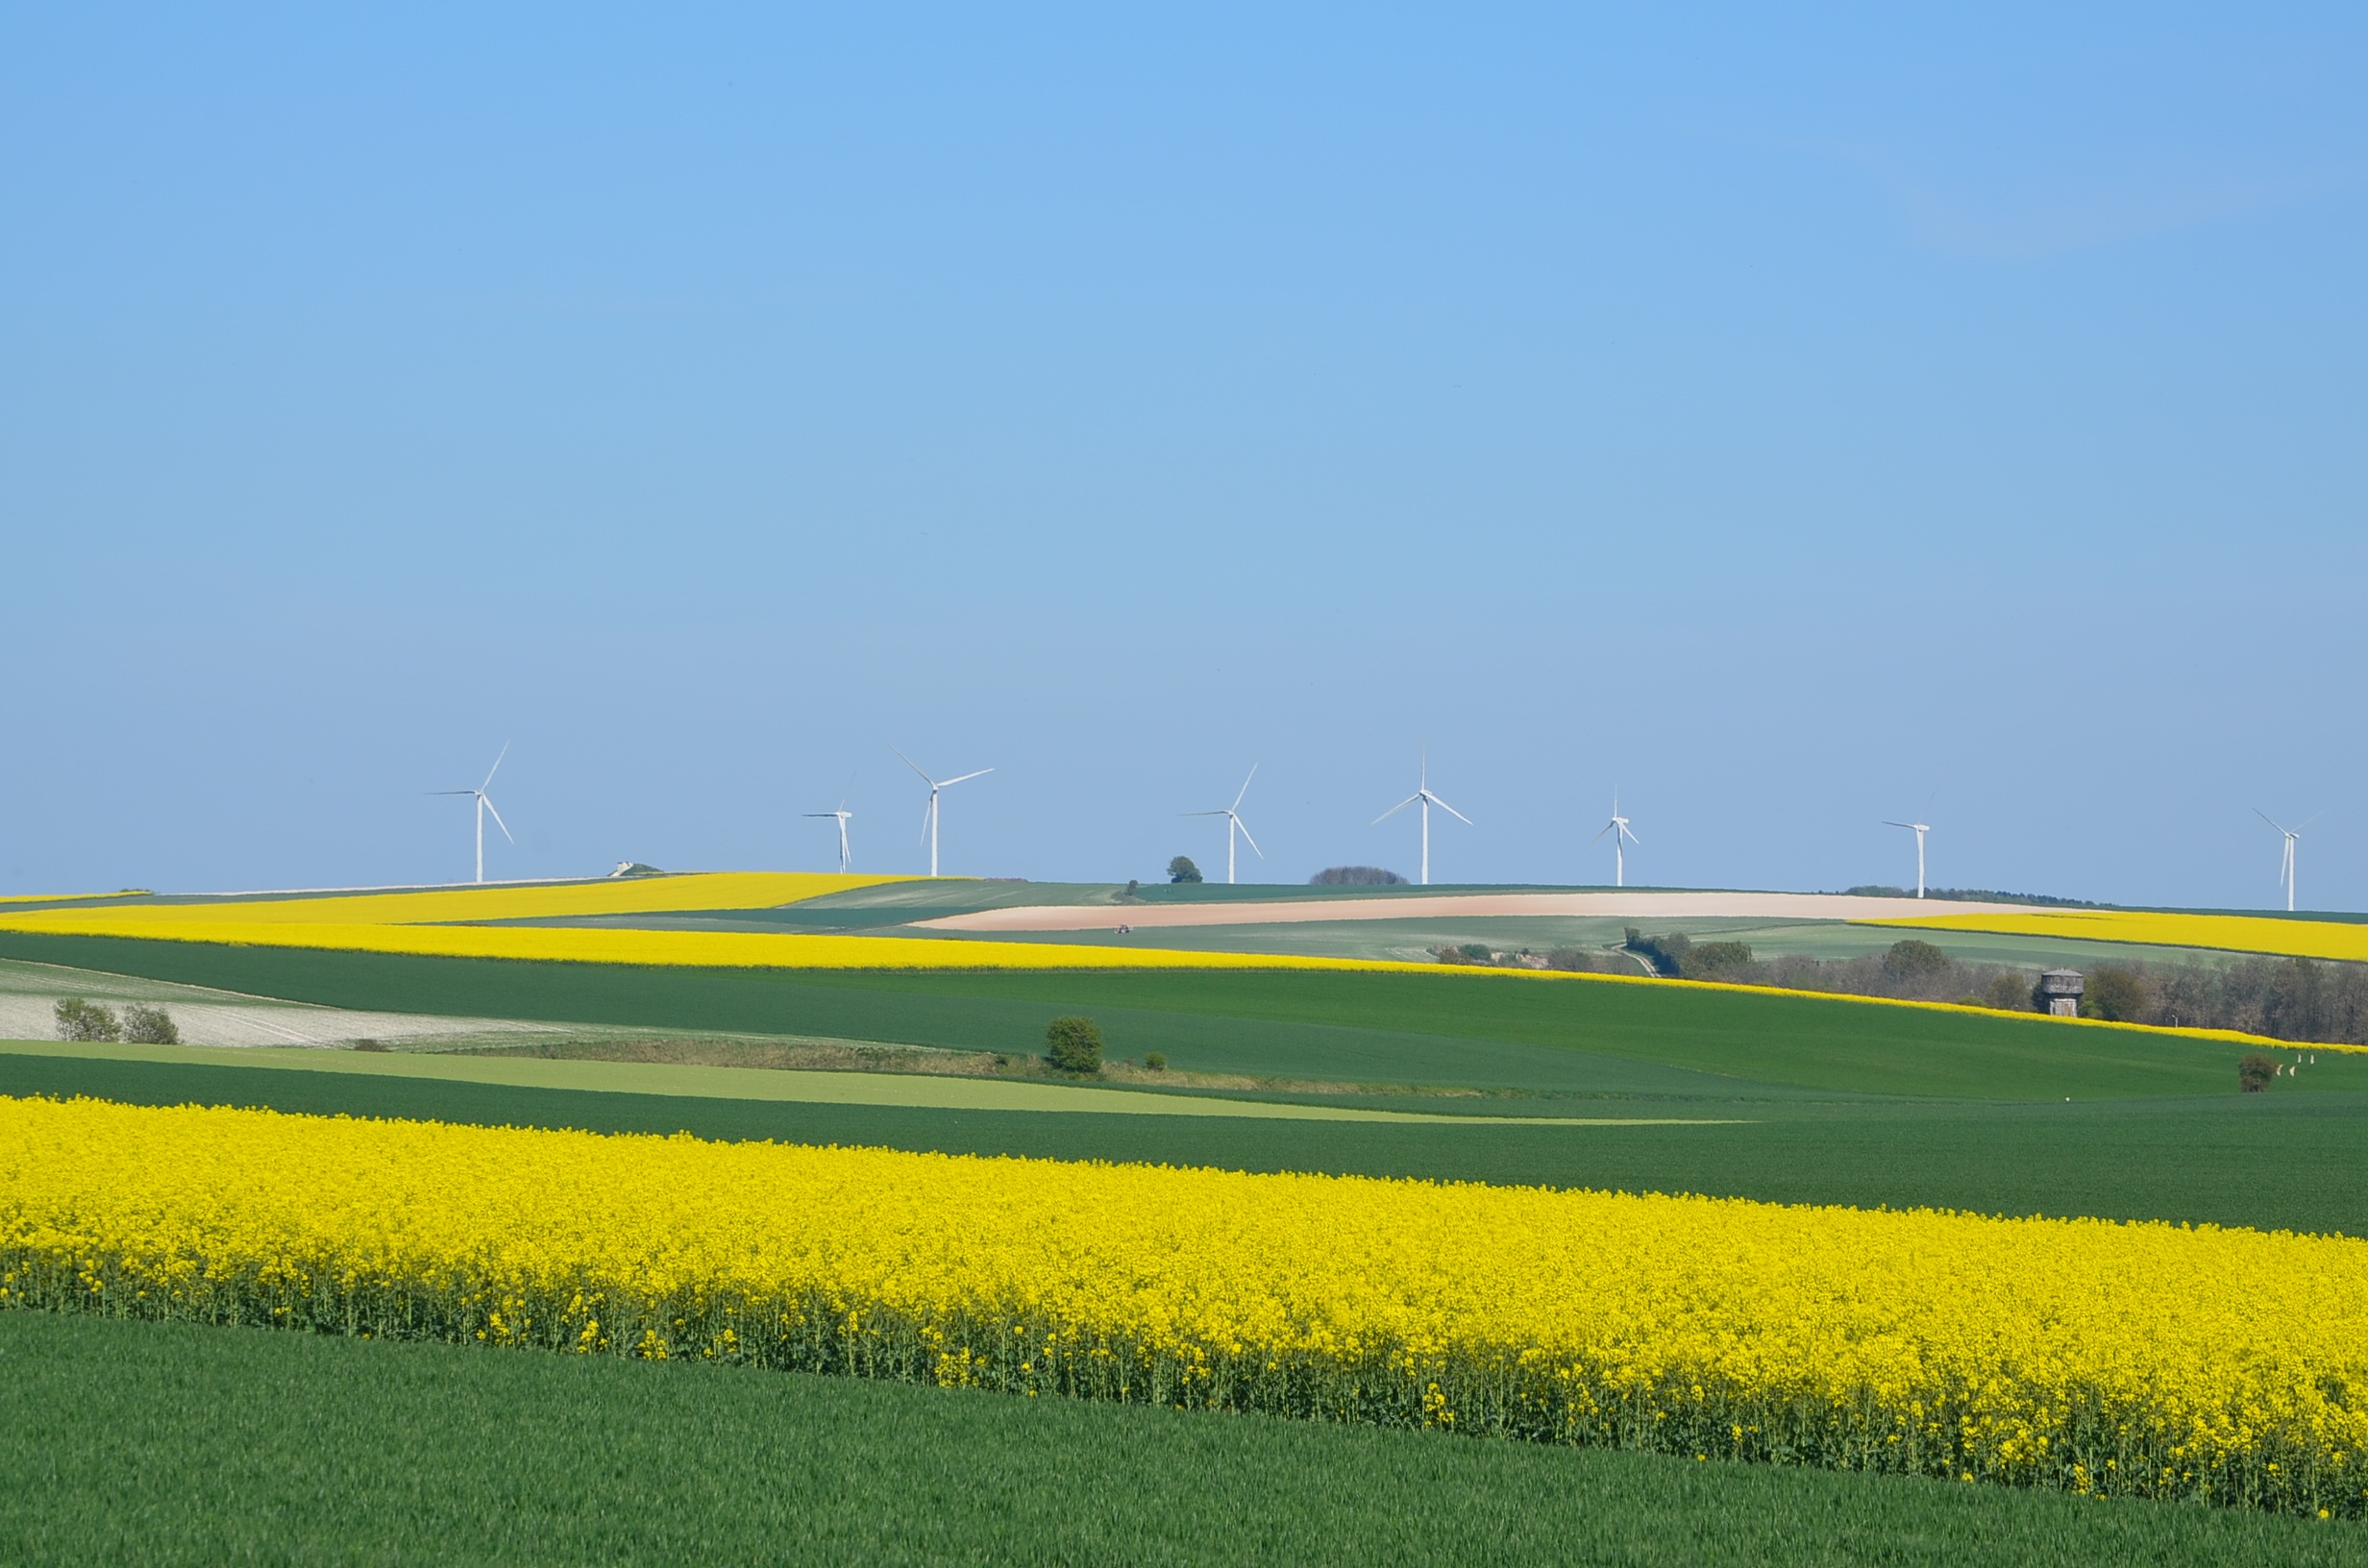
grass, horizon, structure, plant, field, farm, flower, highway, wind, produce, blue, agriculture, stadium, plain, rapeseed, energy, colors, race track, canola, brassica, plains, rural area, wind turbines, flowering plant, grass family, atmosphere of earth, sport venue, mustard plant